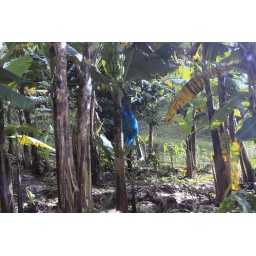
Bananas growing in the forest, the blue bags are another form of natural insecticide.